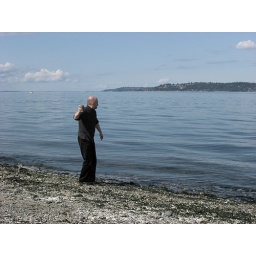
&amp;quot;Flip book&amp;quot; shots of Michael throwing a big rock in the water (1 of 11)